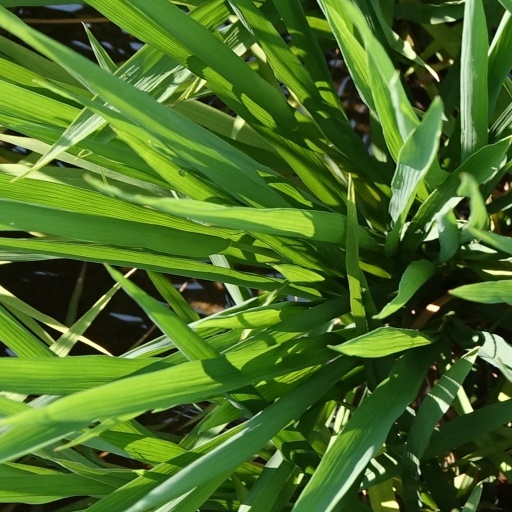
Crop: rice